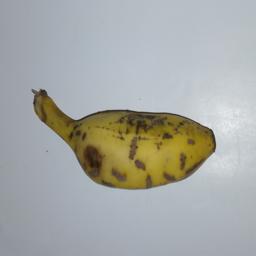
Banana variety: Champa Kola